Camelots du Roi

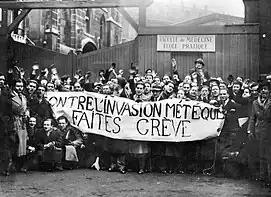

In the early 1930s, French doctors attributed their difficulties to a supposedly excessive number of doctors, that "would exceed the solvent demand for care". Action Française, which exerted a great attraction in the medical community thanks to the rallying of eminent members of the profession, interfered in this debate by placing the blame on foreign doctors and students.